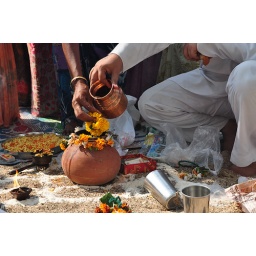
This Hare Krishna ceremony involved offering flowers and money while water is poured over both.